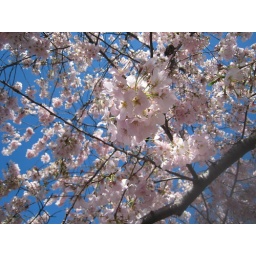
i love how blue the sky was that day - and how the pink of the blossoms just stood out against it!